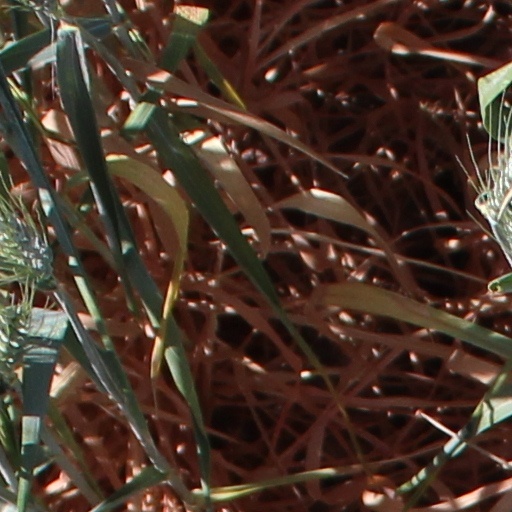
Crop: wheat